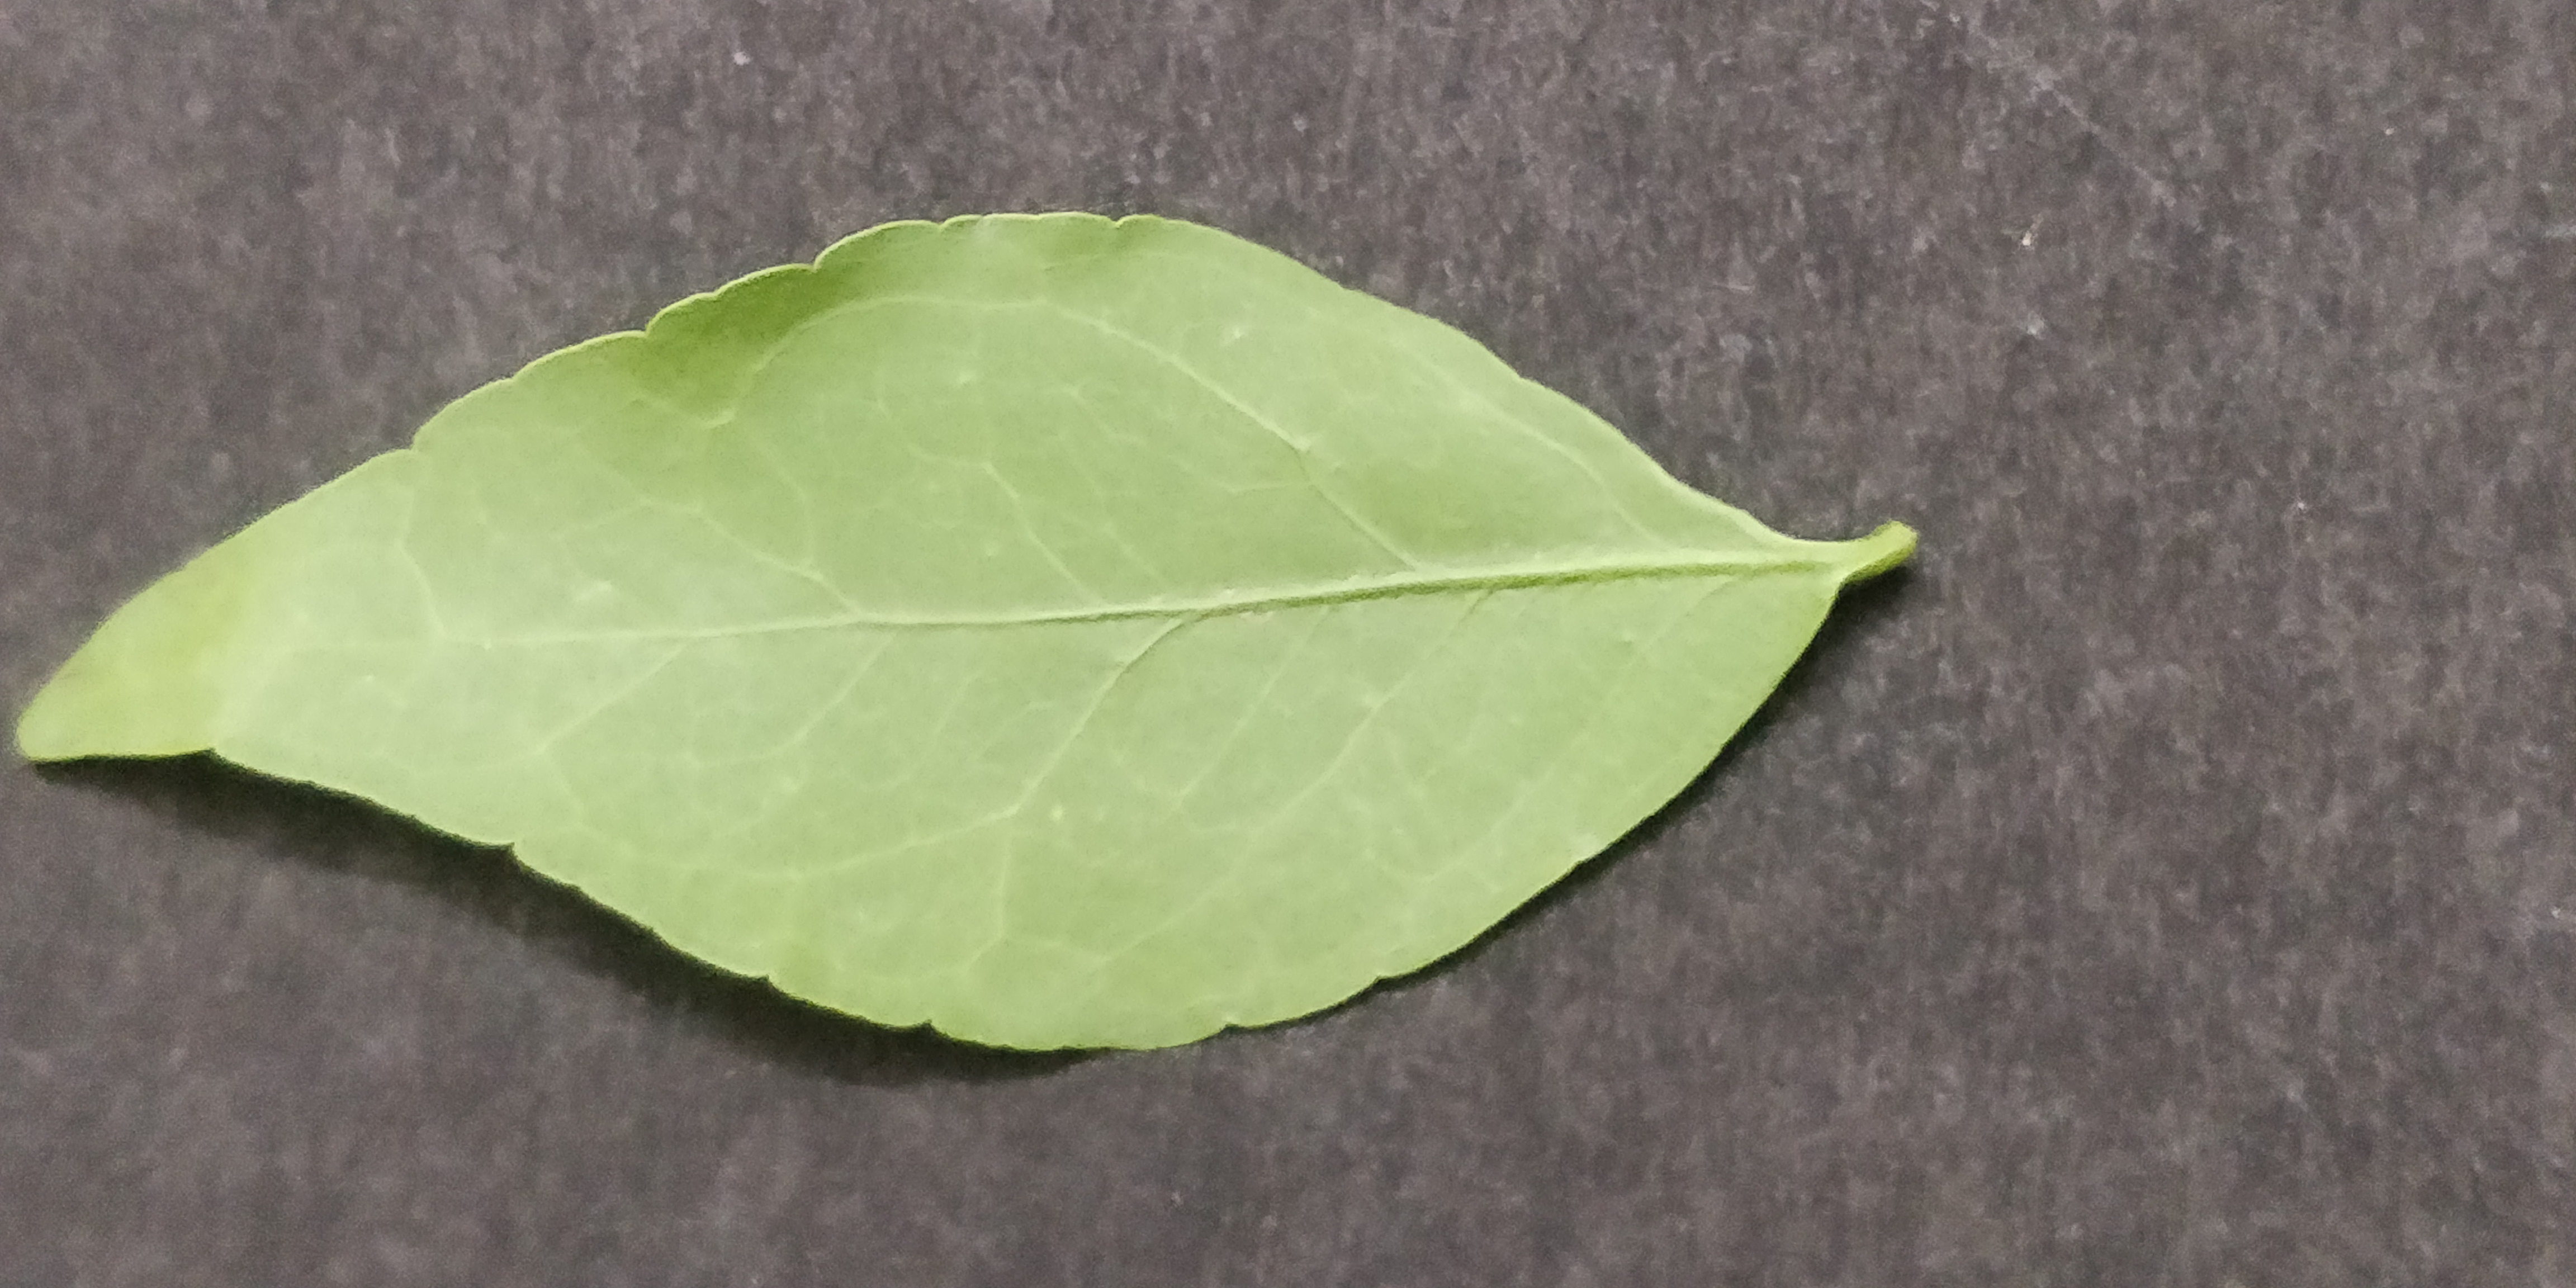
Plant species: Bael